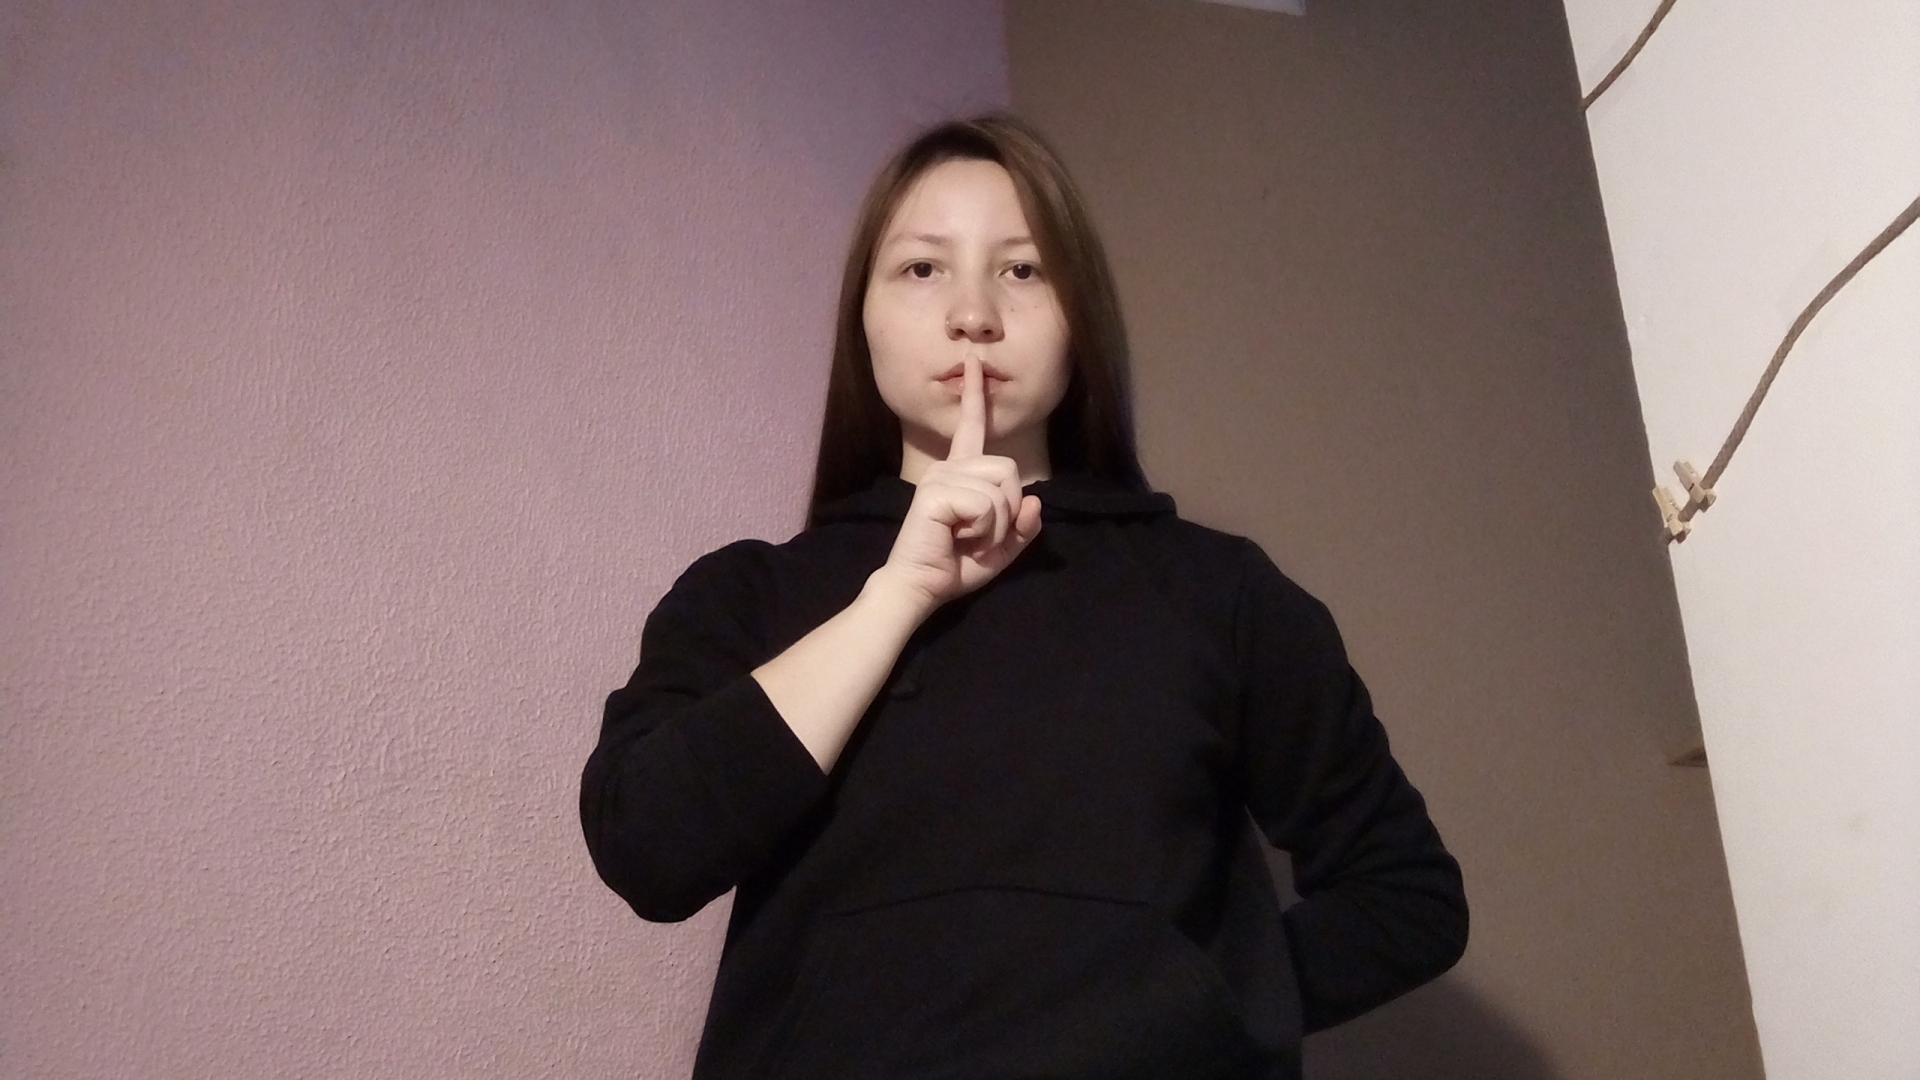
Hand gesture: mute